Coal in India

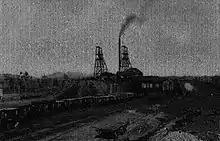
Singareni StruttPit in 1928

Following independence, the Government of India introduced several 5-year development plans. Annual production rose to at the beginning of the First Five Year Plan. The National Coal Development Corporation (NCDC), a Government of India Undertaking, was established in 1956 with the collieries owned by the railways. The NCDC aimed to increase coal production efficiently by systematic and scientific development of the coal industry. The Singareni Collieries Company Ltd. (SCCL) which was already in operation since 1945 and which became a Government company under the control of Government of Andhra Pradesh in 1956. The coal industry in India was thus controlled by state-owned companies in the 1950s. Today, SCCL is a joint undertaking of Government of Telangana and Government of India sharing its equity in 51:49 ratio.